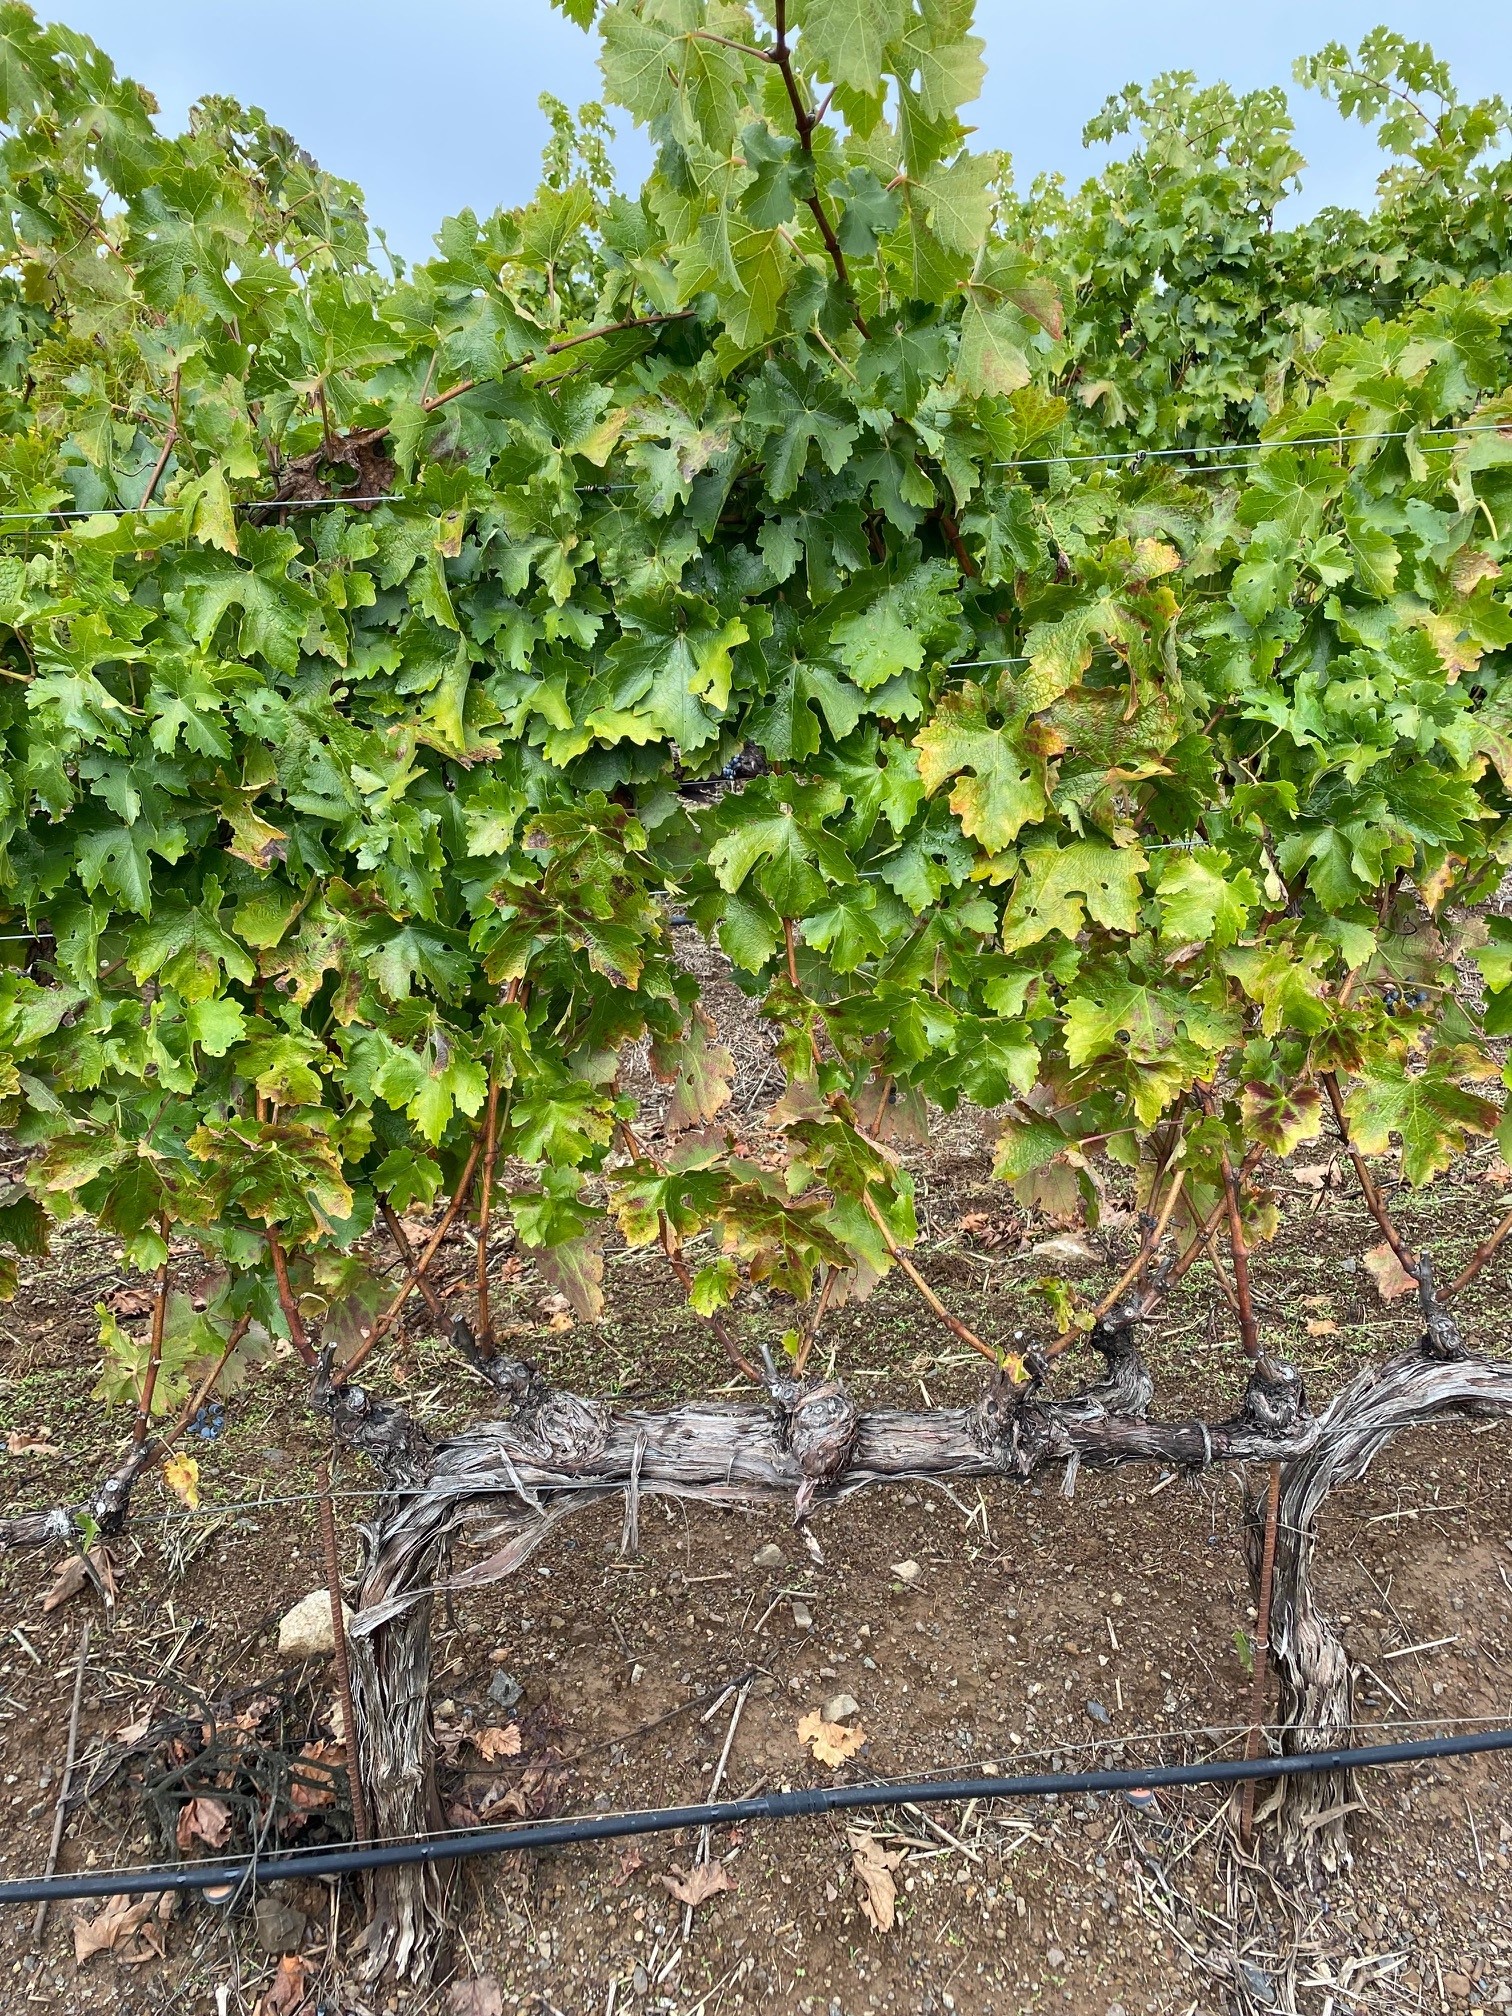
Label: Red Blotch